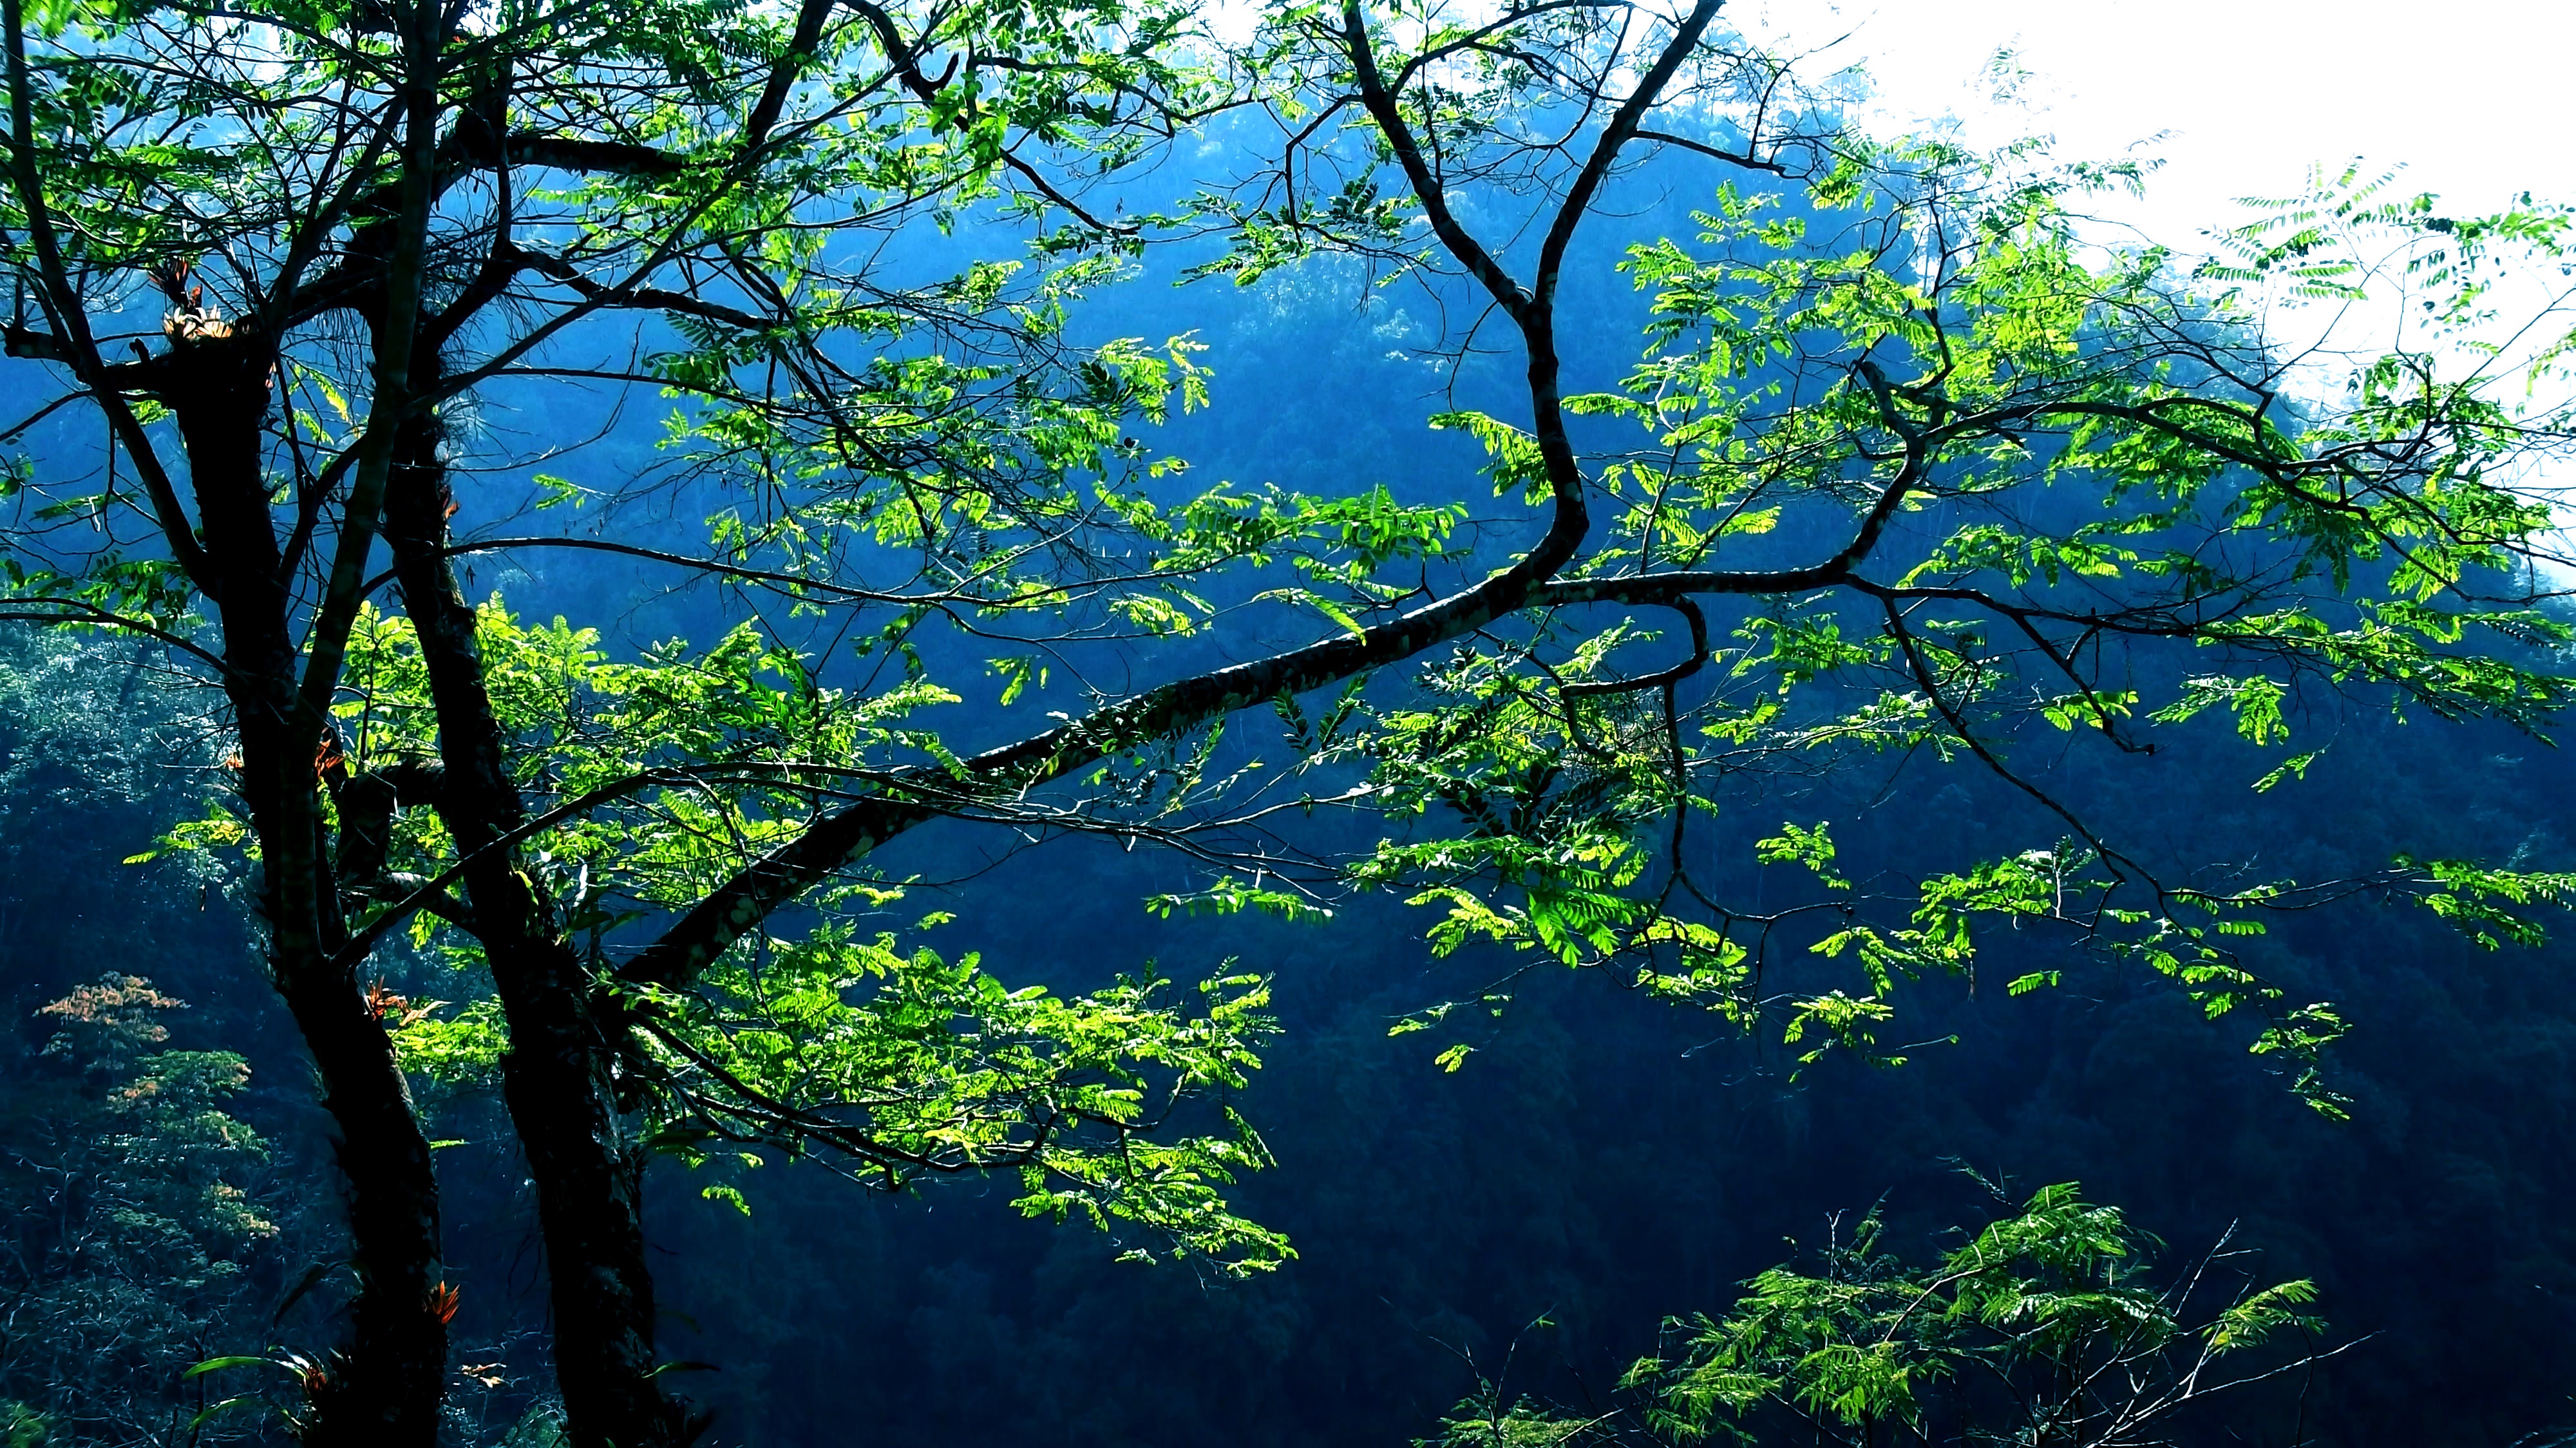
tree, nature, forest, branch, plant, sunlight, leaf, green, jungle, autumn, vegetation, rainforest, deciduous, woodland, habitat, ecosystem, biome, old growth forest, natural environment, woody plant, temperate broadleaf and mixed forest